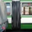
Label: bus